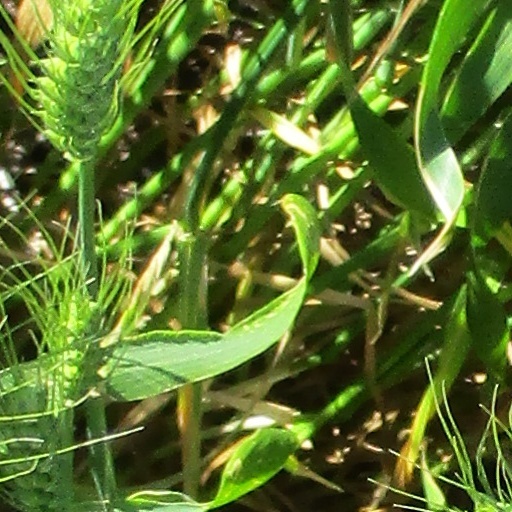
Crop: wheat